Bombard (weapon)

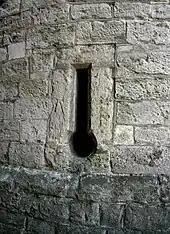
Handgun loophole at the Westgate, Canterbury

England began using cannons in the early 14th century. Field artillery was deployed by King Edward III at the Battle of Crécy in 1346, and equipment which may have been an artillery piece was listed as captured on a French ship by the English at Sluys as early as 1340. Inverted 'keyhole' gun loops at Bodiam Castle, Cooling Castle, and the Westgate, Canterbury, have all been identified as for firing heavy handguns. These defences are dated 1380–1385. Initially used as defensive weapons, primitive bombards began to be used as siege weapons in the later 14th century. Henry IV and Henry V won battles with the use of bombards. Henry V captured Harfleur with bombards in 1415. King Henry's army later came under artillery fire at the Battle of Agincourt. James II of Scotland destroyed many castles with his one and a half ton cannon named "The Lion".